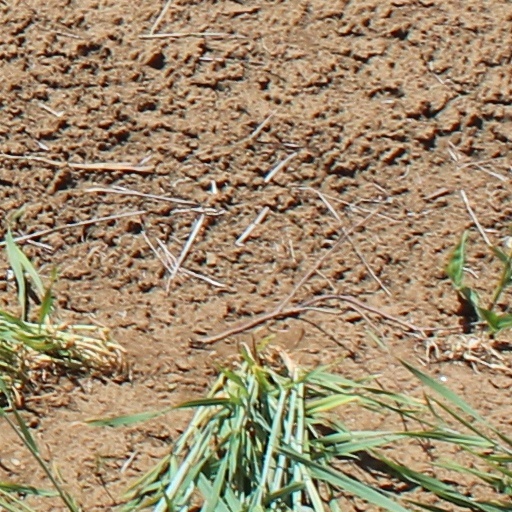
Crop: wheat